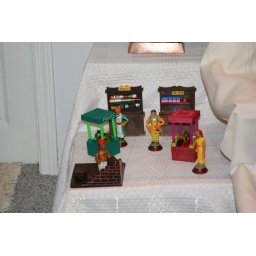
All handmade. Shopping bazaar in Charminar, bangle stand, gift stand, and fruit stands. Kavya made the pink fruit stand.